Crossley Hospital East

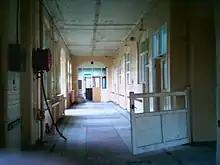

The facility was largely financed by Sir William Crossley, Bt, chairman of the board of management of the Hospital for Consumption and Diseases of the Throat and Chest, Manchester and opened as the Crossley Sanatorium in March 1905. 100 beds were provided. Admission was restricted to residents of Manchester. It joined the National Health Service as Crossley Hospital East in 1948 and served as a psychiatric hospital before closing in 1988.